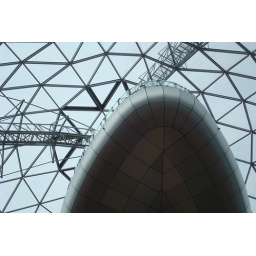
Victoria Square - viewing gallery set against the glass roof